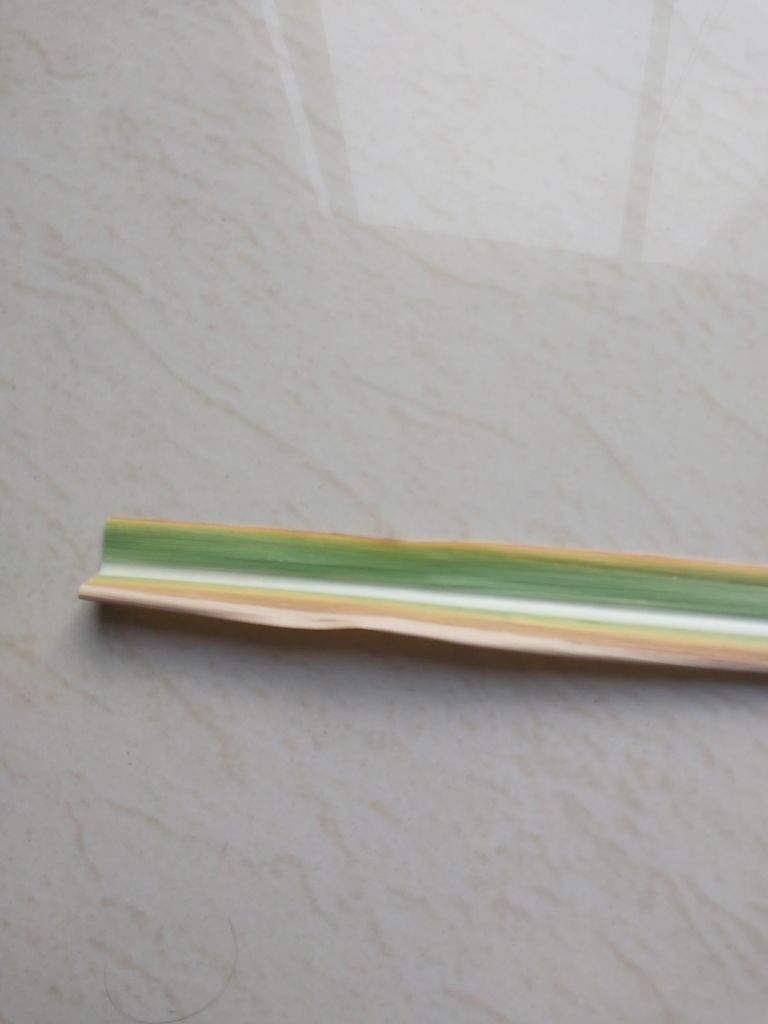
Label: Yellow Leaf